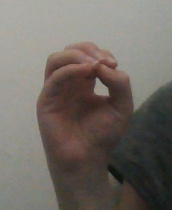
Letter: ha